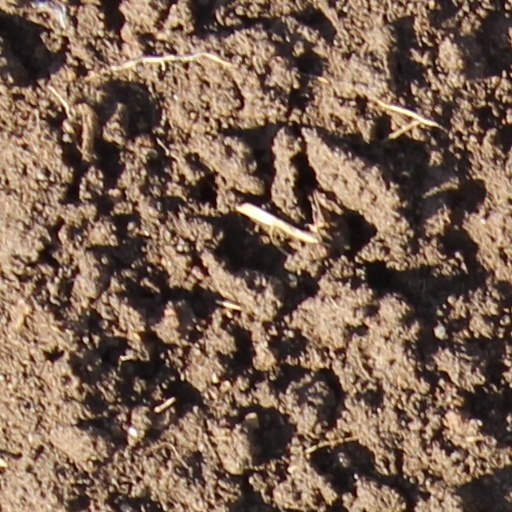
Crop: wheat